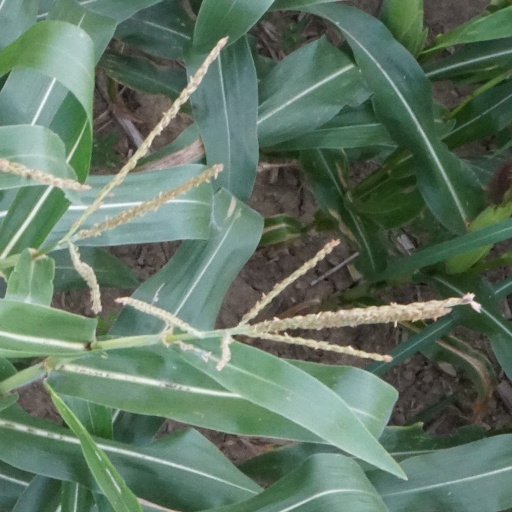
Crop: maize; corn